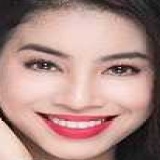
hoa hậu Phạm Hương